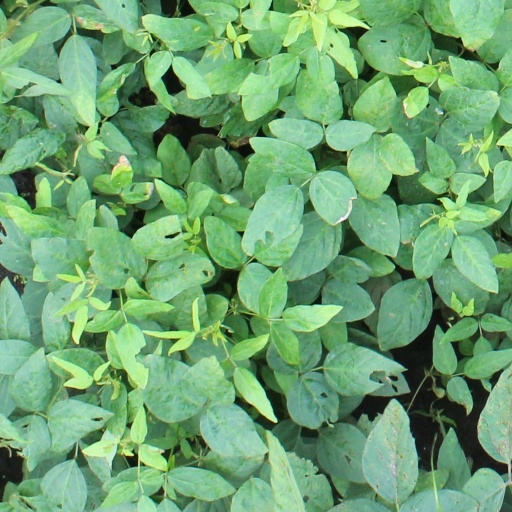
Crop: soybean